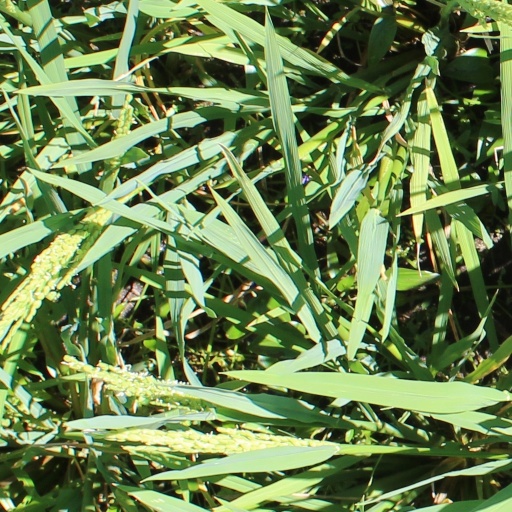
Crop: rice